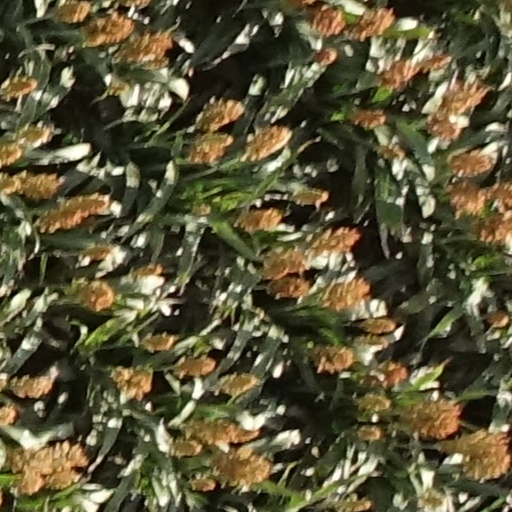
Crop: sorghum